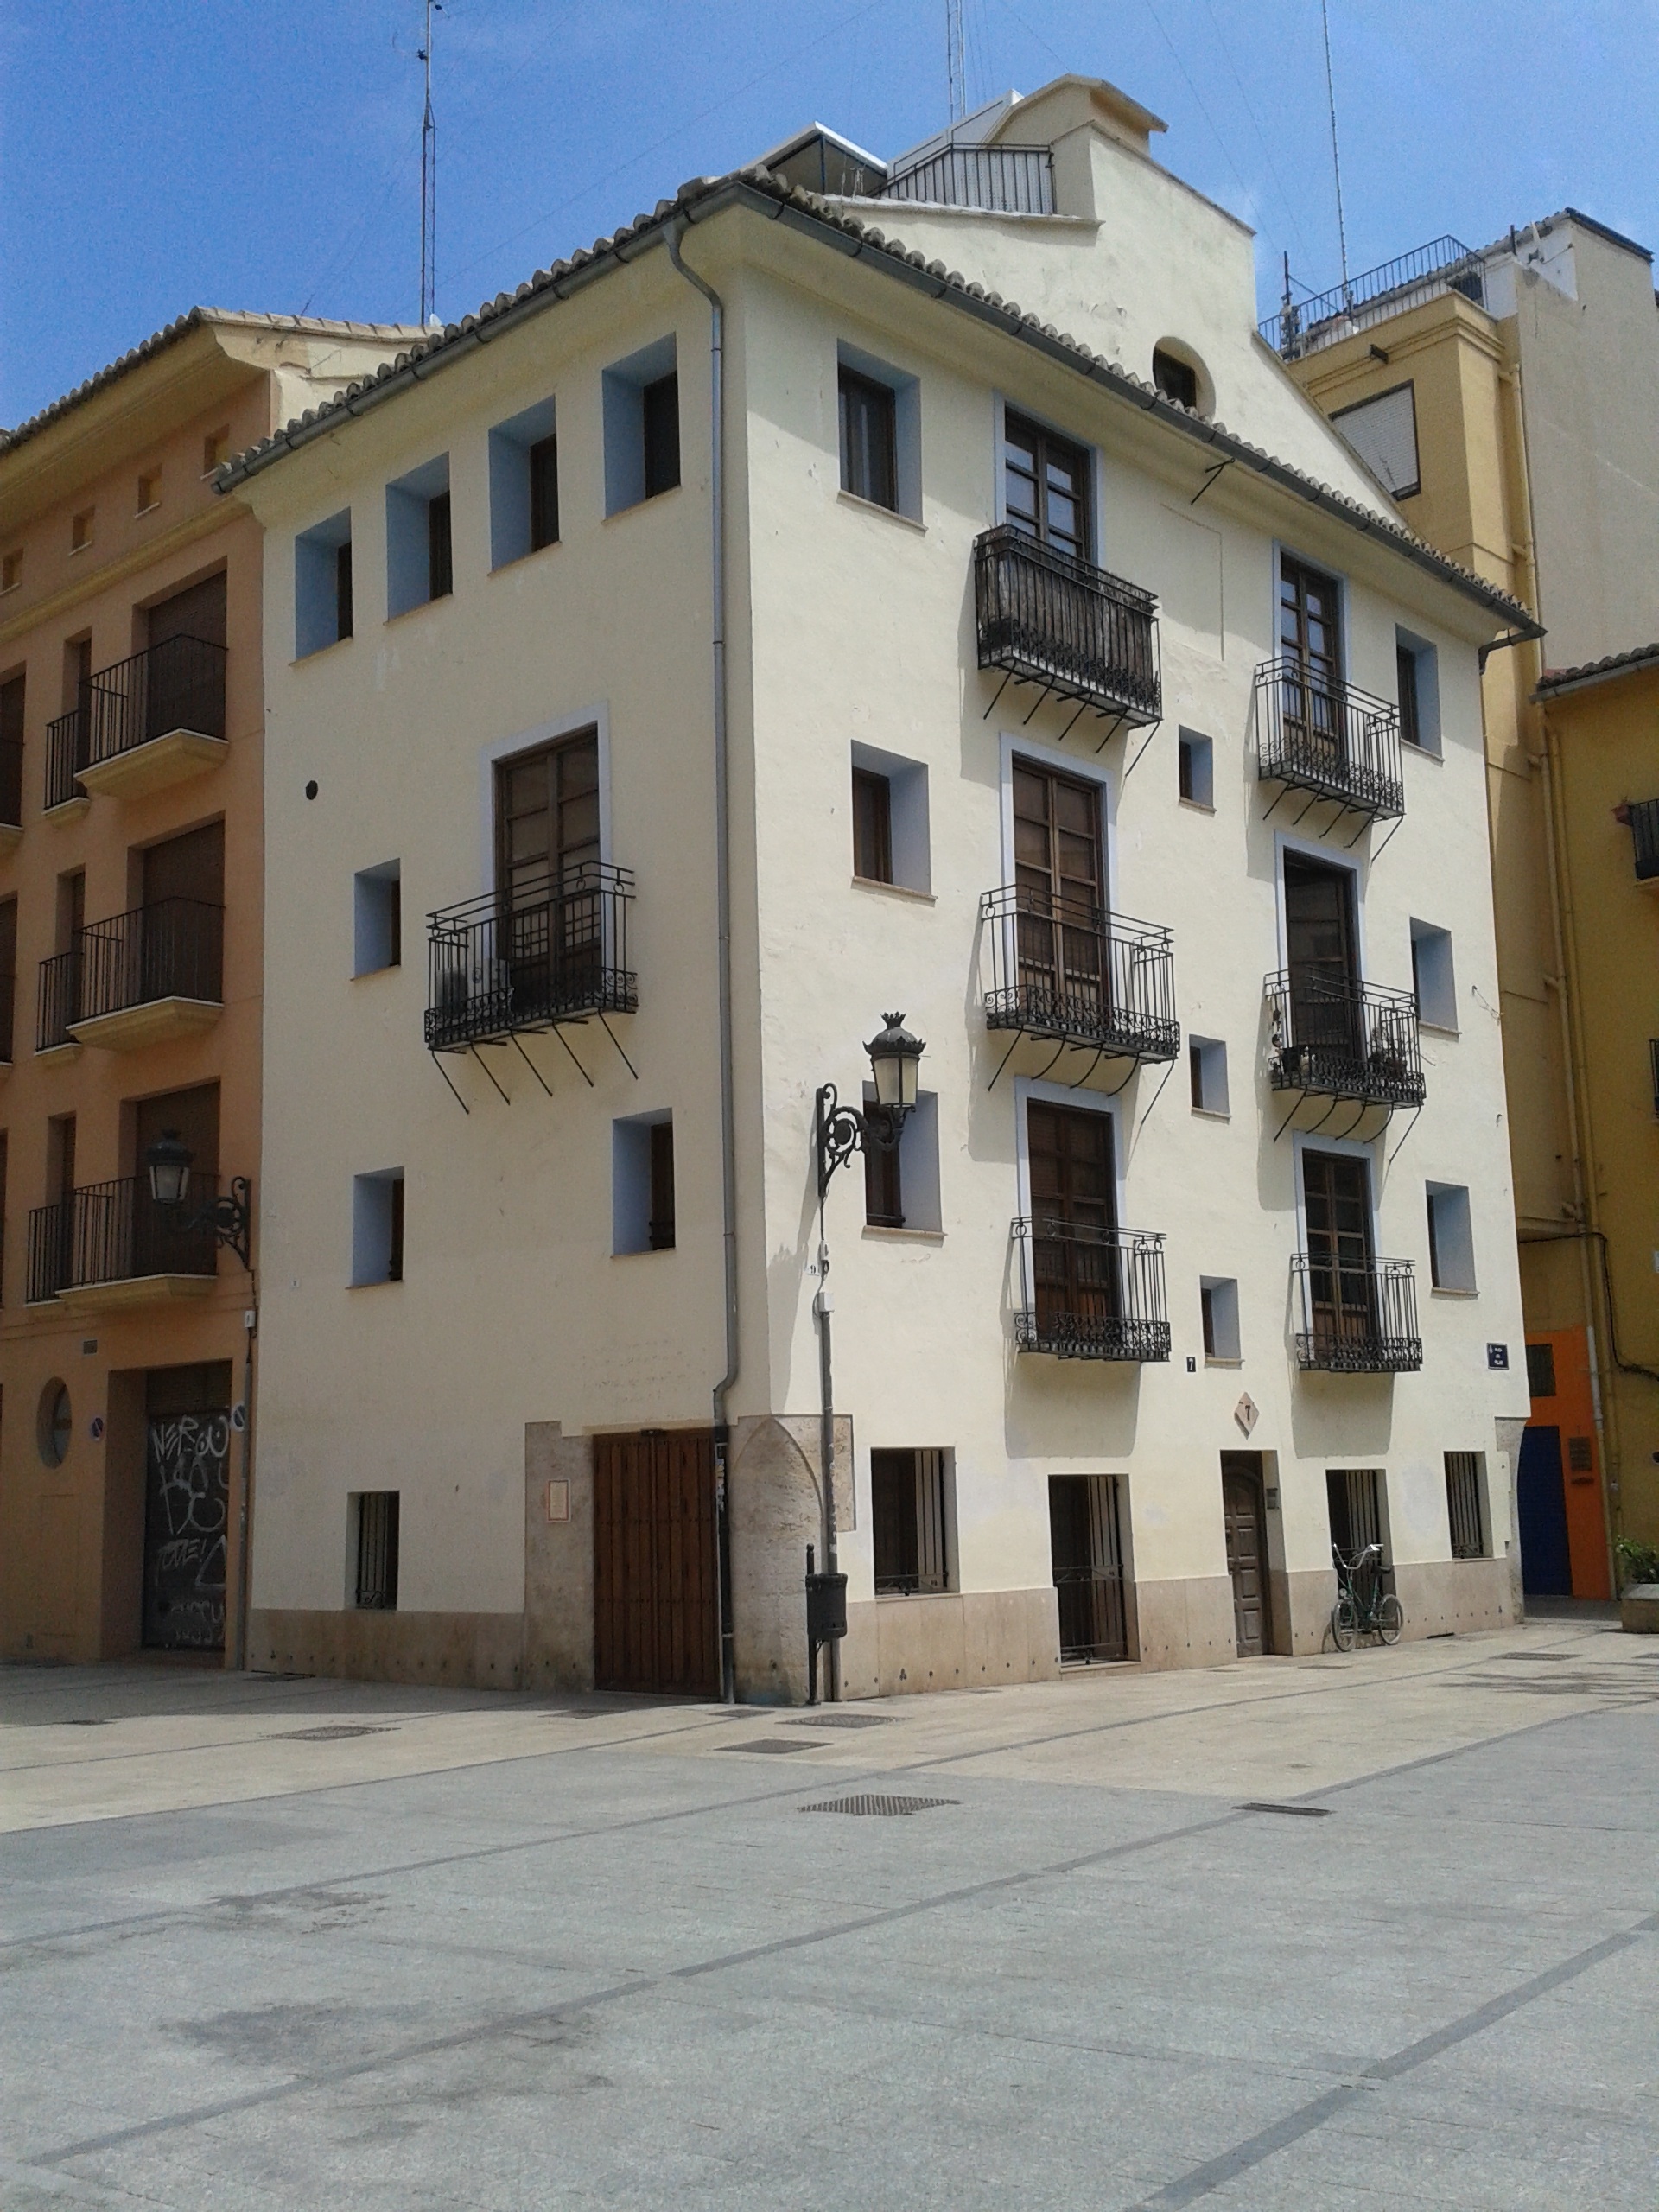
architecture, house, town, building, facade, property, apartment, valencia, estate, condominium, neighbourhood, real estate, residential area